Parkdale Collegiate Institute

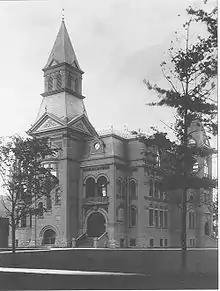
Original Parkdale High School

Parkdale High School opened in the Masonic Hall on Dowling Avenue in 1888. When the town of Parkdale was annexed to the City of Toronto a year later in 1889, Parkdale High School moved to its new residence on Jameson Avenue where it became the Jameson Avenue Collegiate Institute, and later the Jameson Collegiate Institute. In 1910, the school was renamed to its present name of Parkdale Collegiate Institute. The original building served until 1928 and then demolished while the school moved to the present Collegiate Gothic structure which was completed in 1929. The school has had two additions, the most recent in the 1960s. Parkdale Collegiate Institute is one of the oldest secondary schools in the City of Toronto.